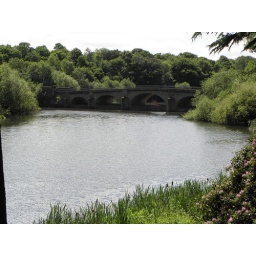
Nostell Priory and Parkland - the middle lake with the main road going over the bridge